Remote patient monitoring

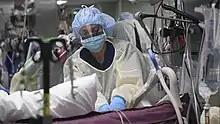
The use of remote patient monitoring reduces face-to-face interactions between physician and patient.

RPM can provide continuity of care for symptomatic COVID-19 patients post-discharge from hospital and those with mild to moderate oxygen desaturation levels that do not require hospitalization, and patients with long-COVID symptoms. Due to the nature of the pandemic, RPM is a necessary means of providing care to at-risk patients such as elderly or immunocompromised people.